Aphanizomenon

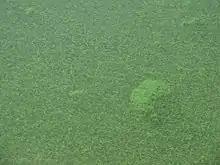
"Aphanizomenon flos-aquae" bloom on the Upper Klamath Lake, Oregon

"Aphanizomenon" may form large colonies as a defense against herbivore grazing, especially "Daphnia" in freshwater.